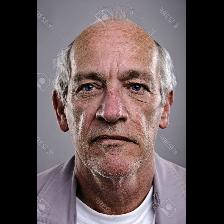
Label: Human